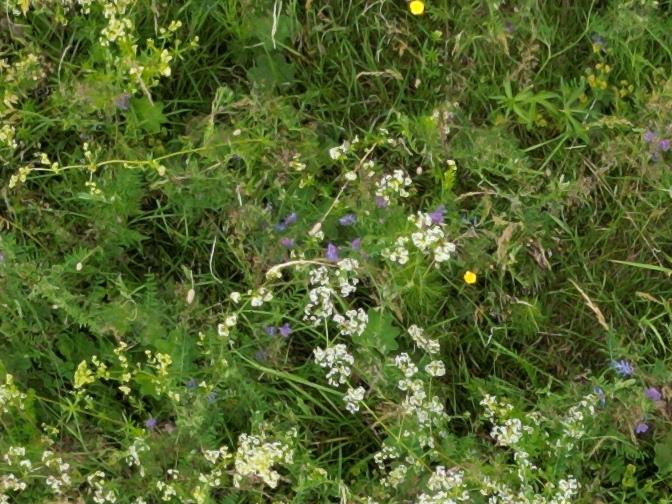
Flowers visible: yarrow flowers, yarrow flowers, yarrow flowers, yarrow flowers, yarrow flowers, yarrow flowers, yarrow flowers, yarrow flowers, yarrow flowers, yarrow flowers, yarrow flowers, yarrow flowers, yarrow flowers